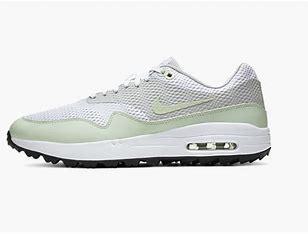
Brand: Nike
Model: Air Max 1 G